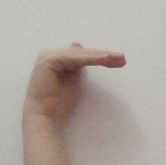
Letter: khaa